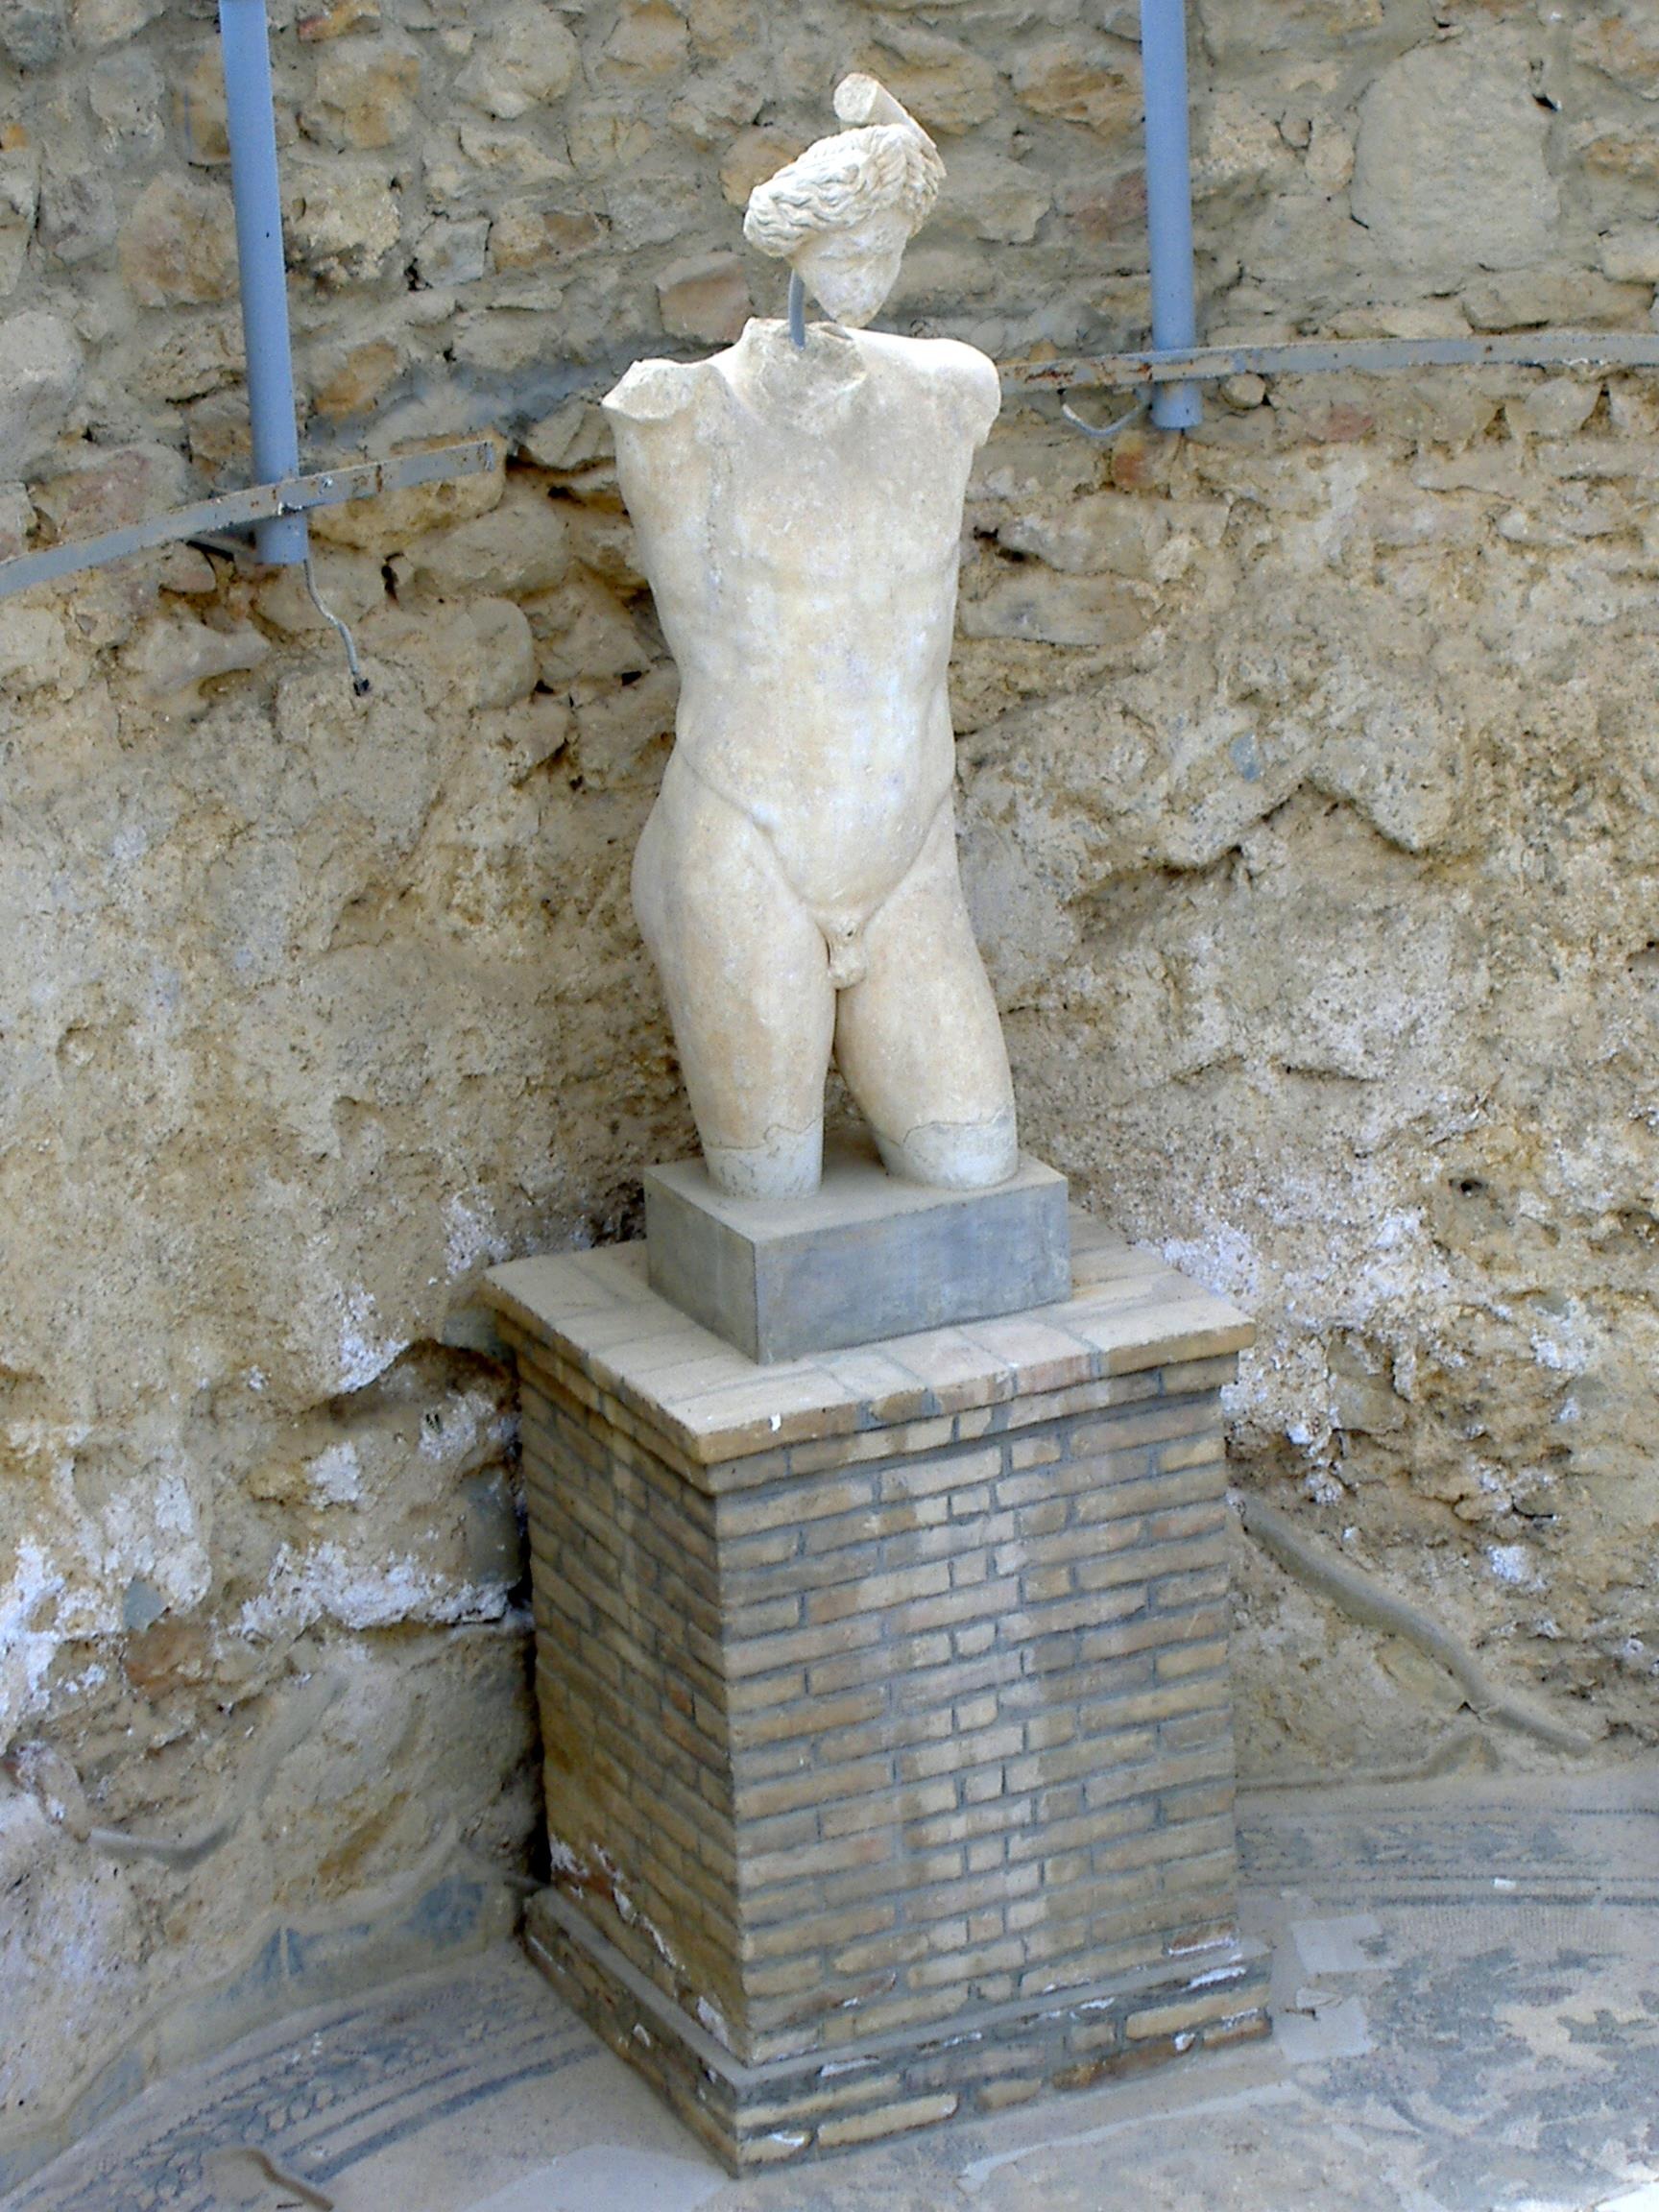
monument, statue, column, sculpture, art, figure, fountain, carving, water feature, stele, stone carving, ancient history, piazza armerina